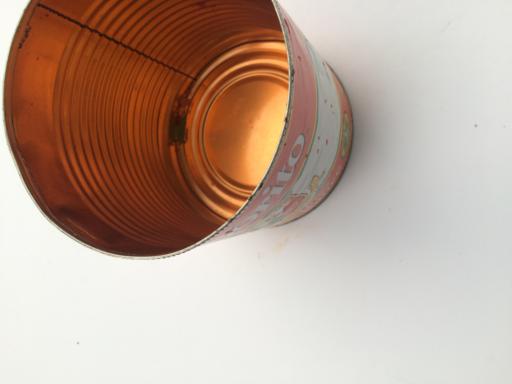
Label: metal